Middle Eastern studies

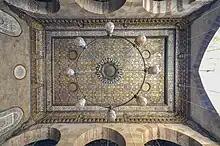
Ceiling of the Mosque-Madrassa of Sultan Barquq, Cairo

Middle Eastern studies, sometimes referred to as Near Eastern studies, West Asian Studies or South Western Asian studies, is a name given to a number of academic programs associated with the study of the history, culture, politics, economies, and geography of the Middle East, an area that is generally interpreted to cover a range of nations including Egypt, Iran, Iraq, Israel, Jordan, Lebanon, Oman, Palestine, Saudi Arabia, Syria, Turkey, and Yemen. It is considered a form of area studies, taking an overtly interdisciplinary approach to the study of a region. In this sense Middle Eastern studies is a far broader and less traditional field than classical Islamic studies.